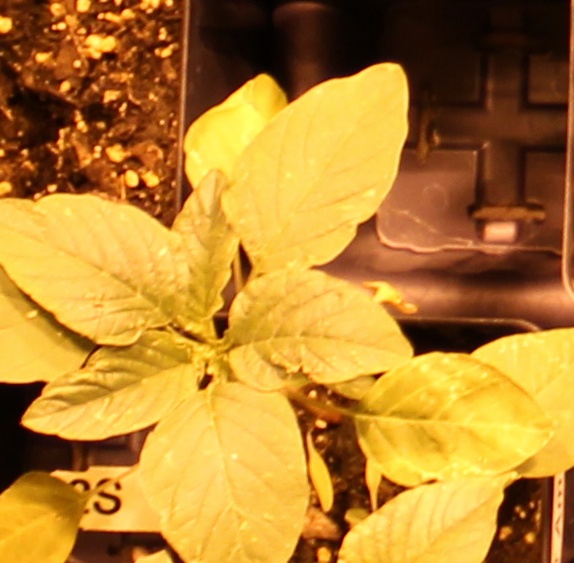
Label: Palmer Amaranth